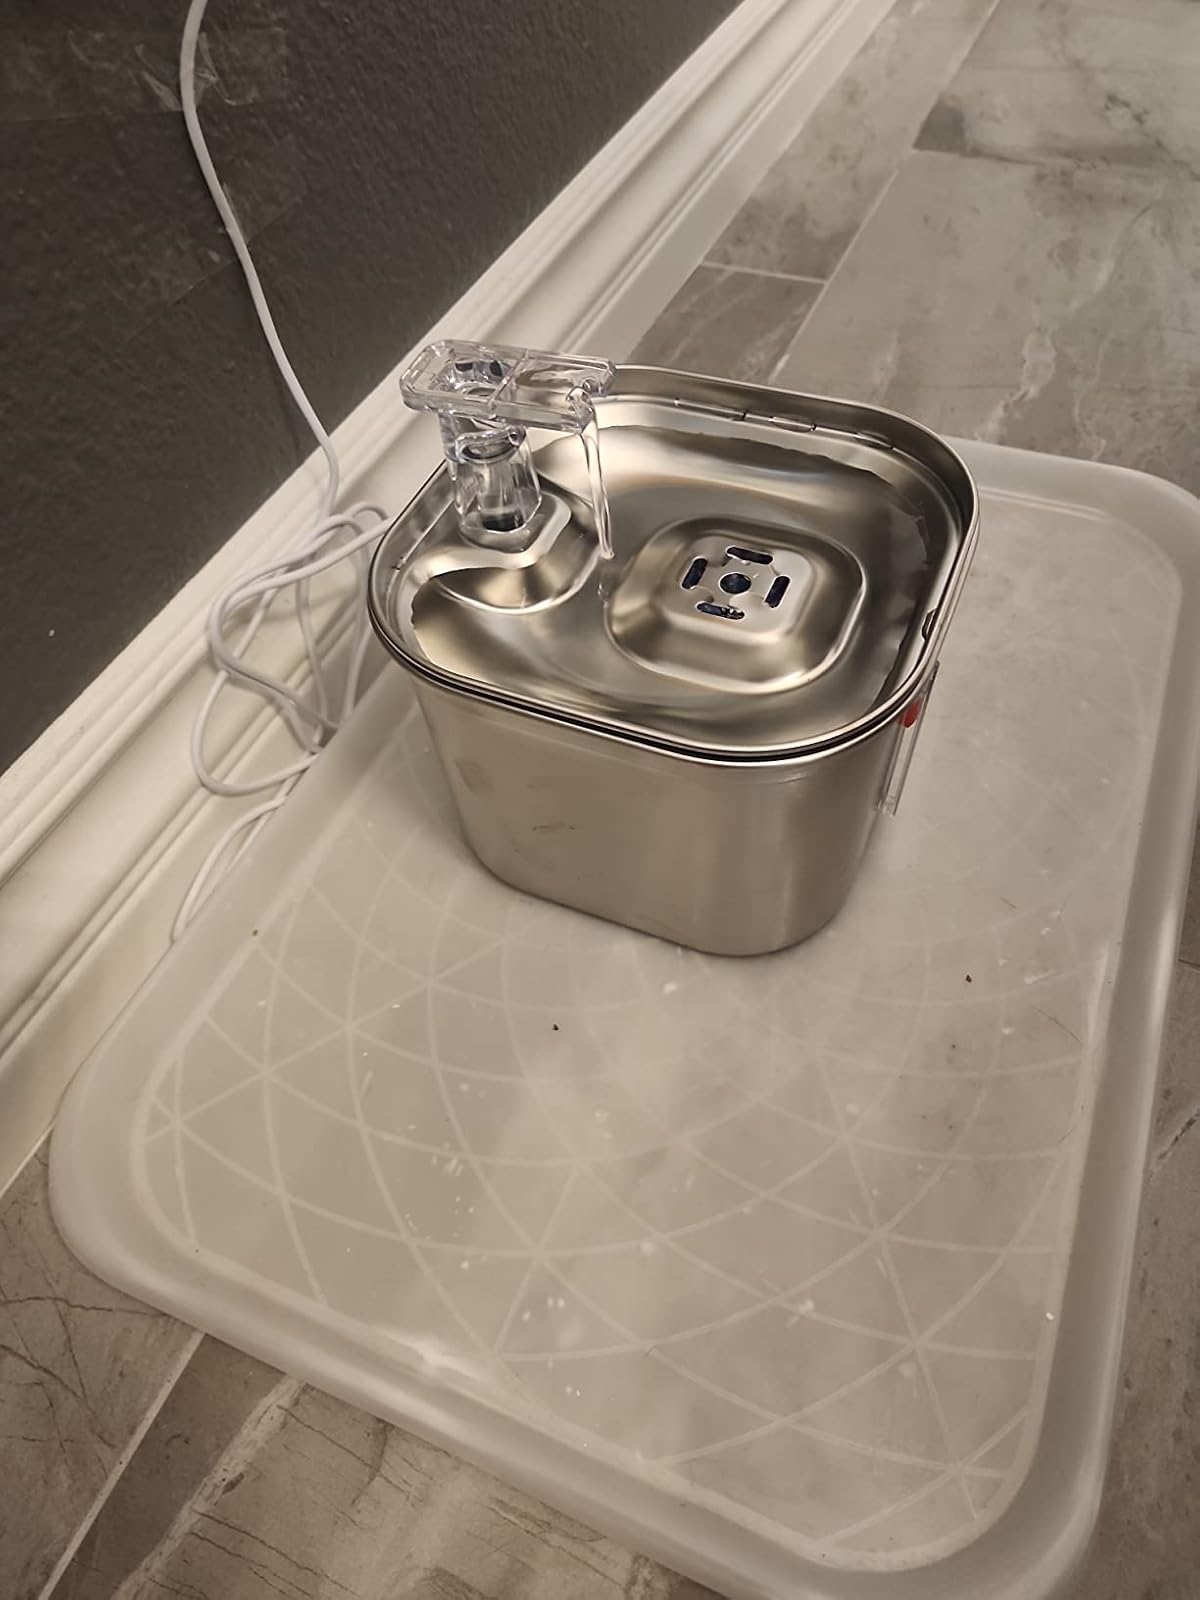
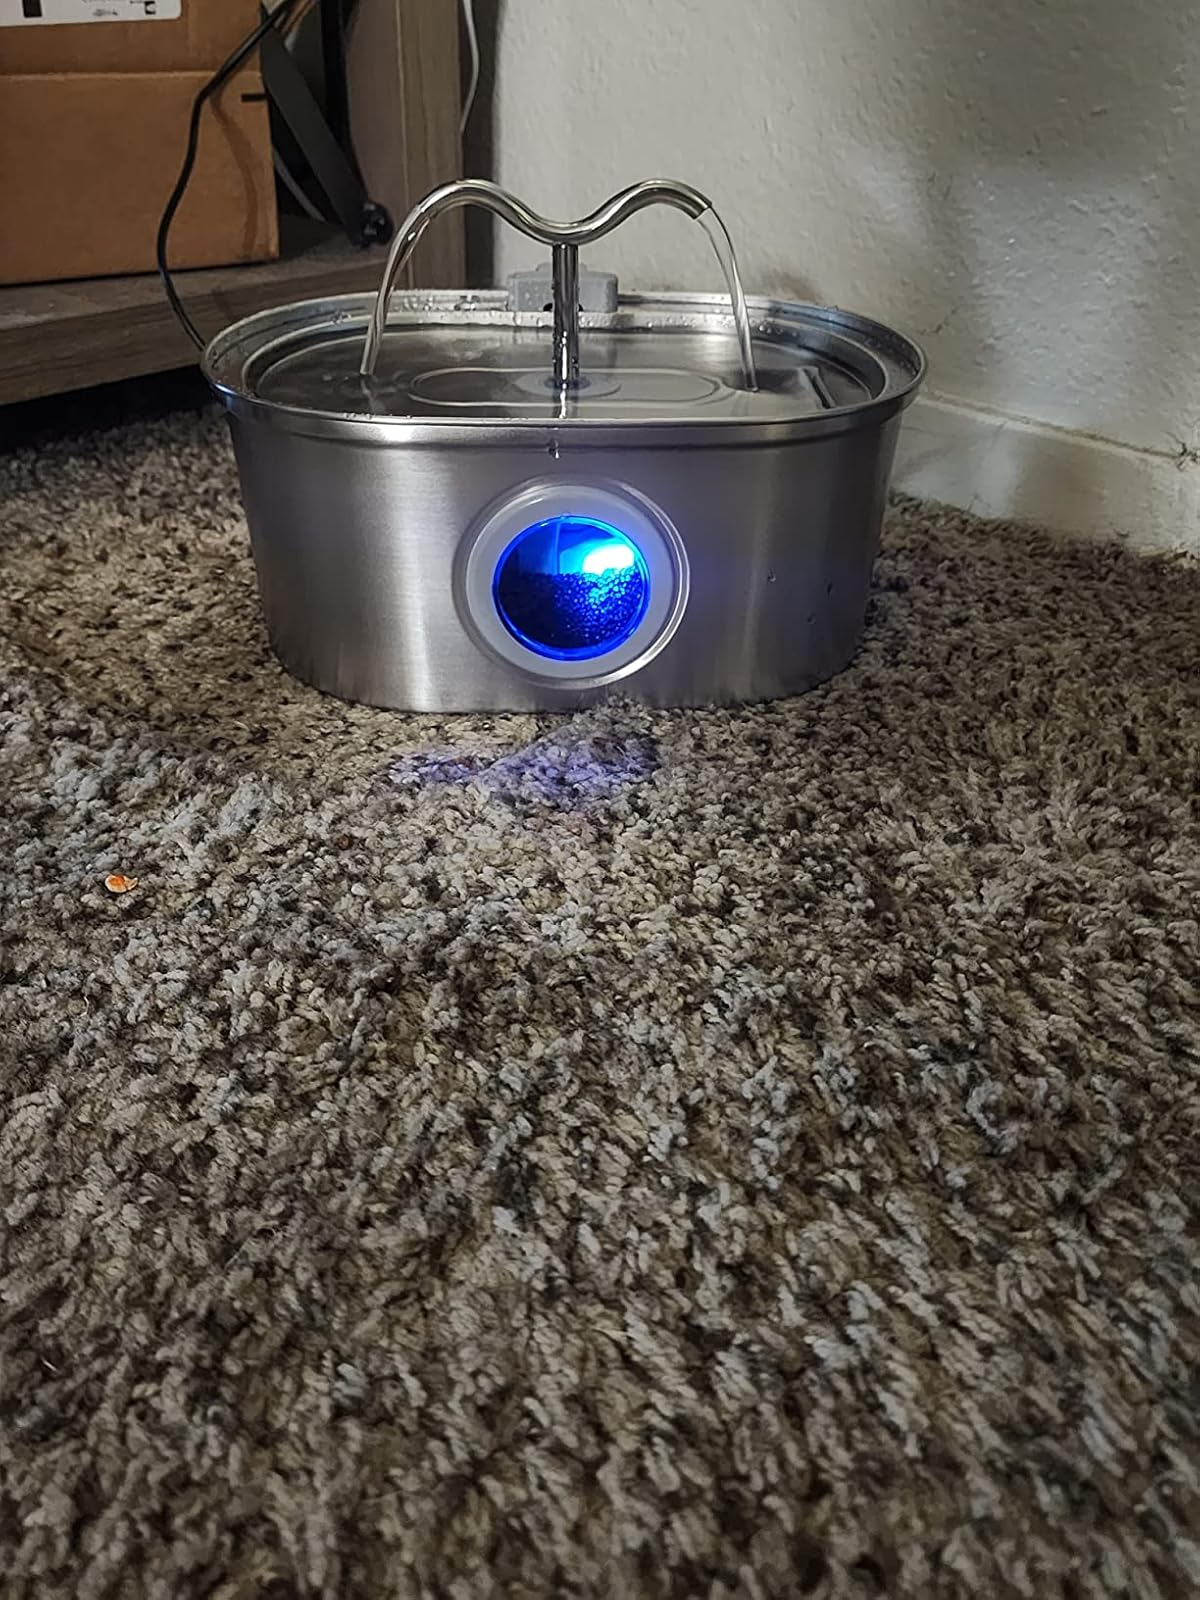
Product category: items_bowl
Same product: no